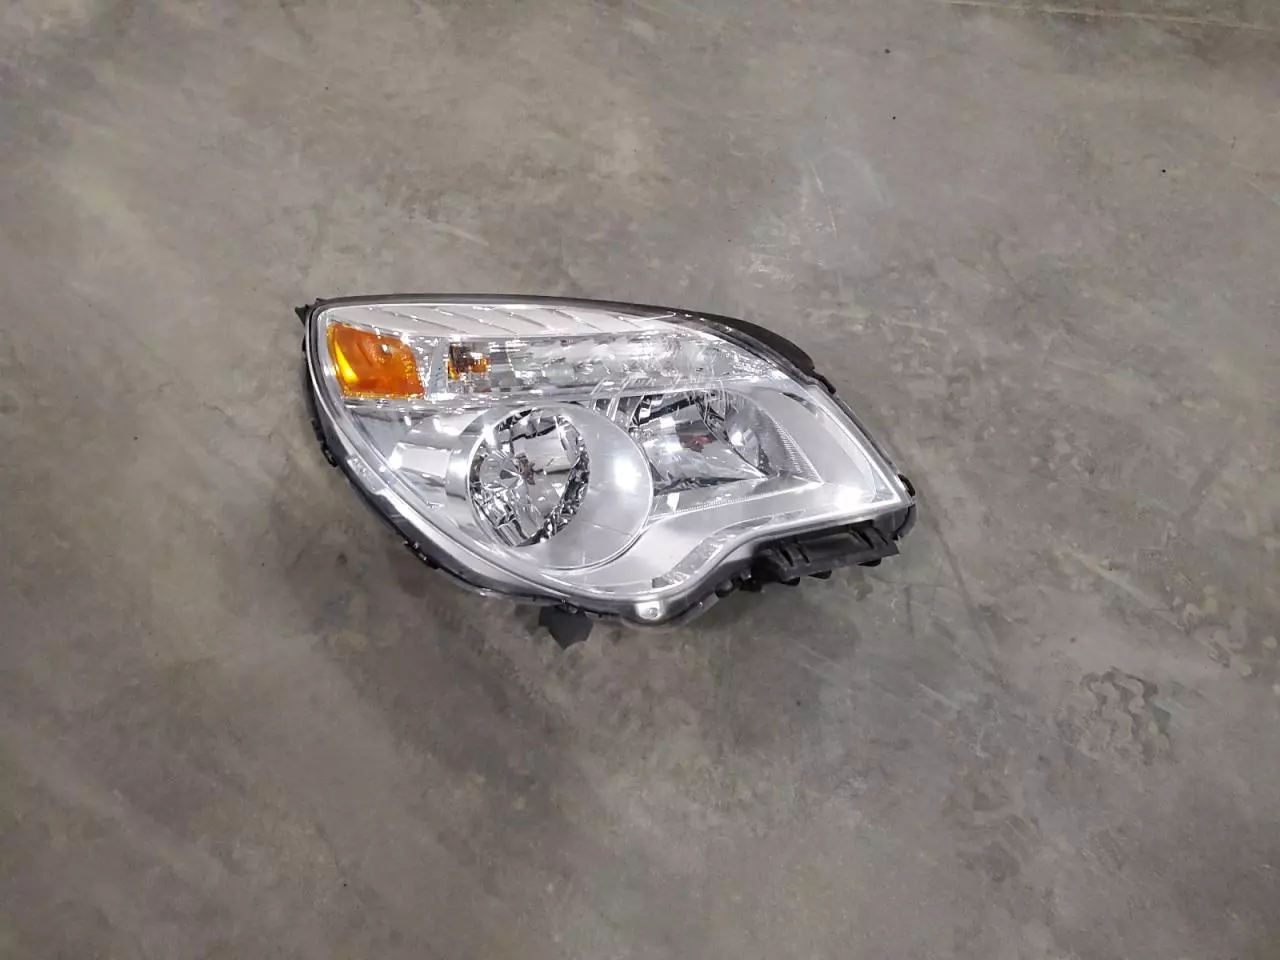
Aucun dommage détecté.
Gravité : aucun